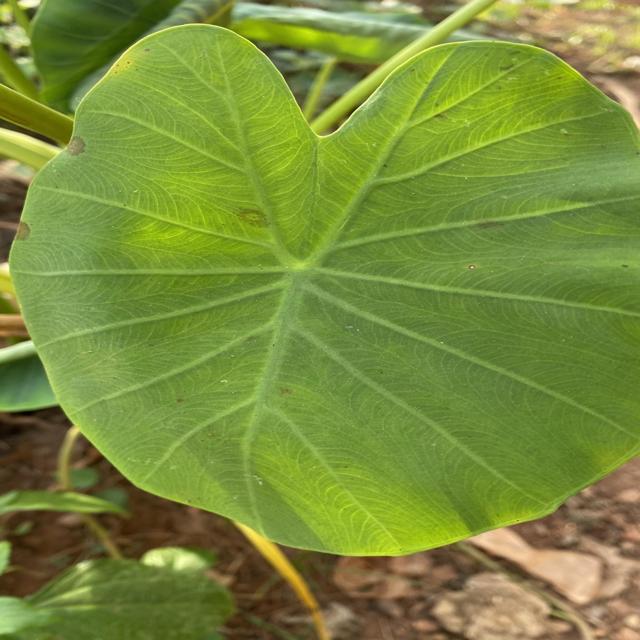
Label: Early_Blight